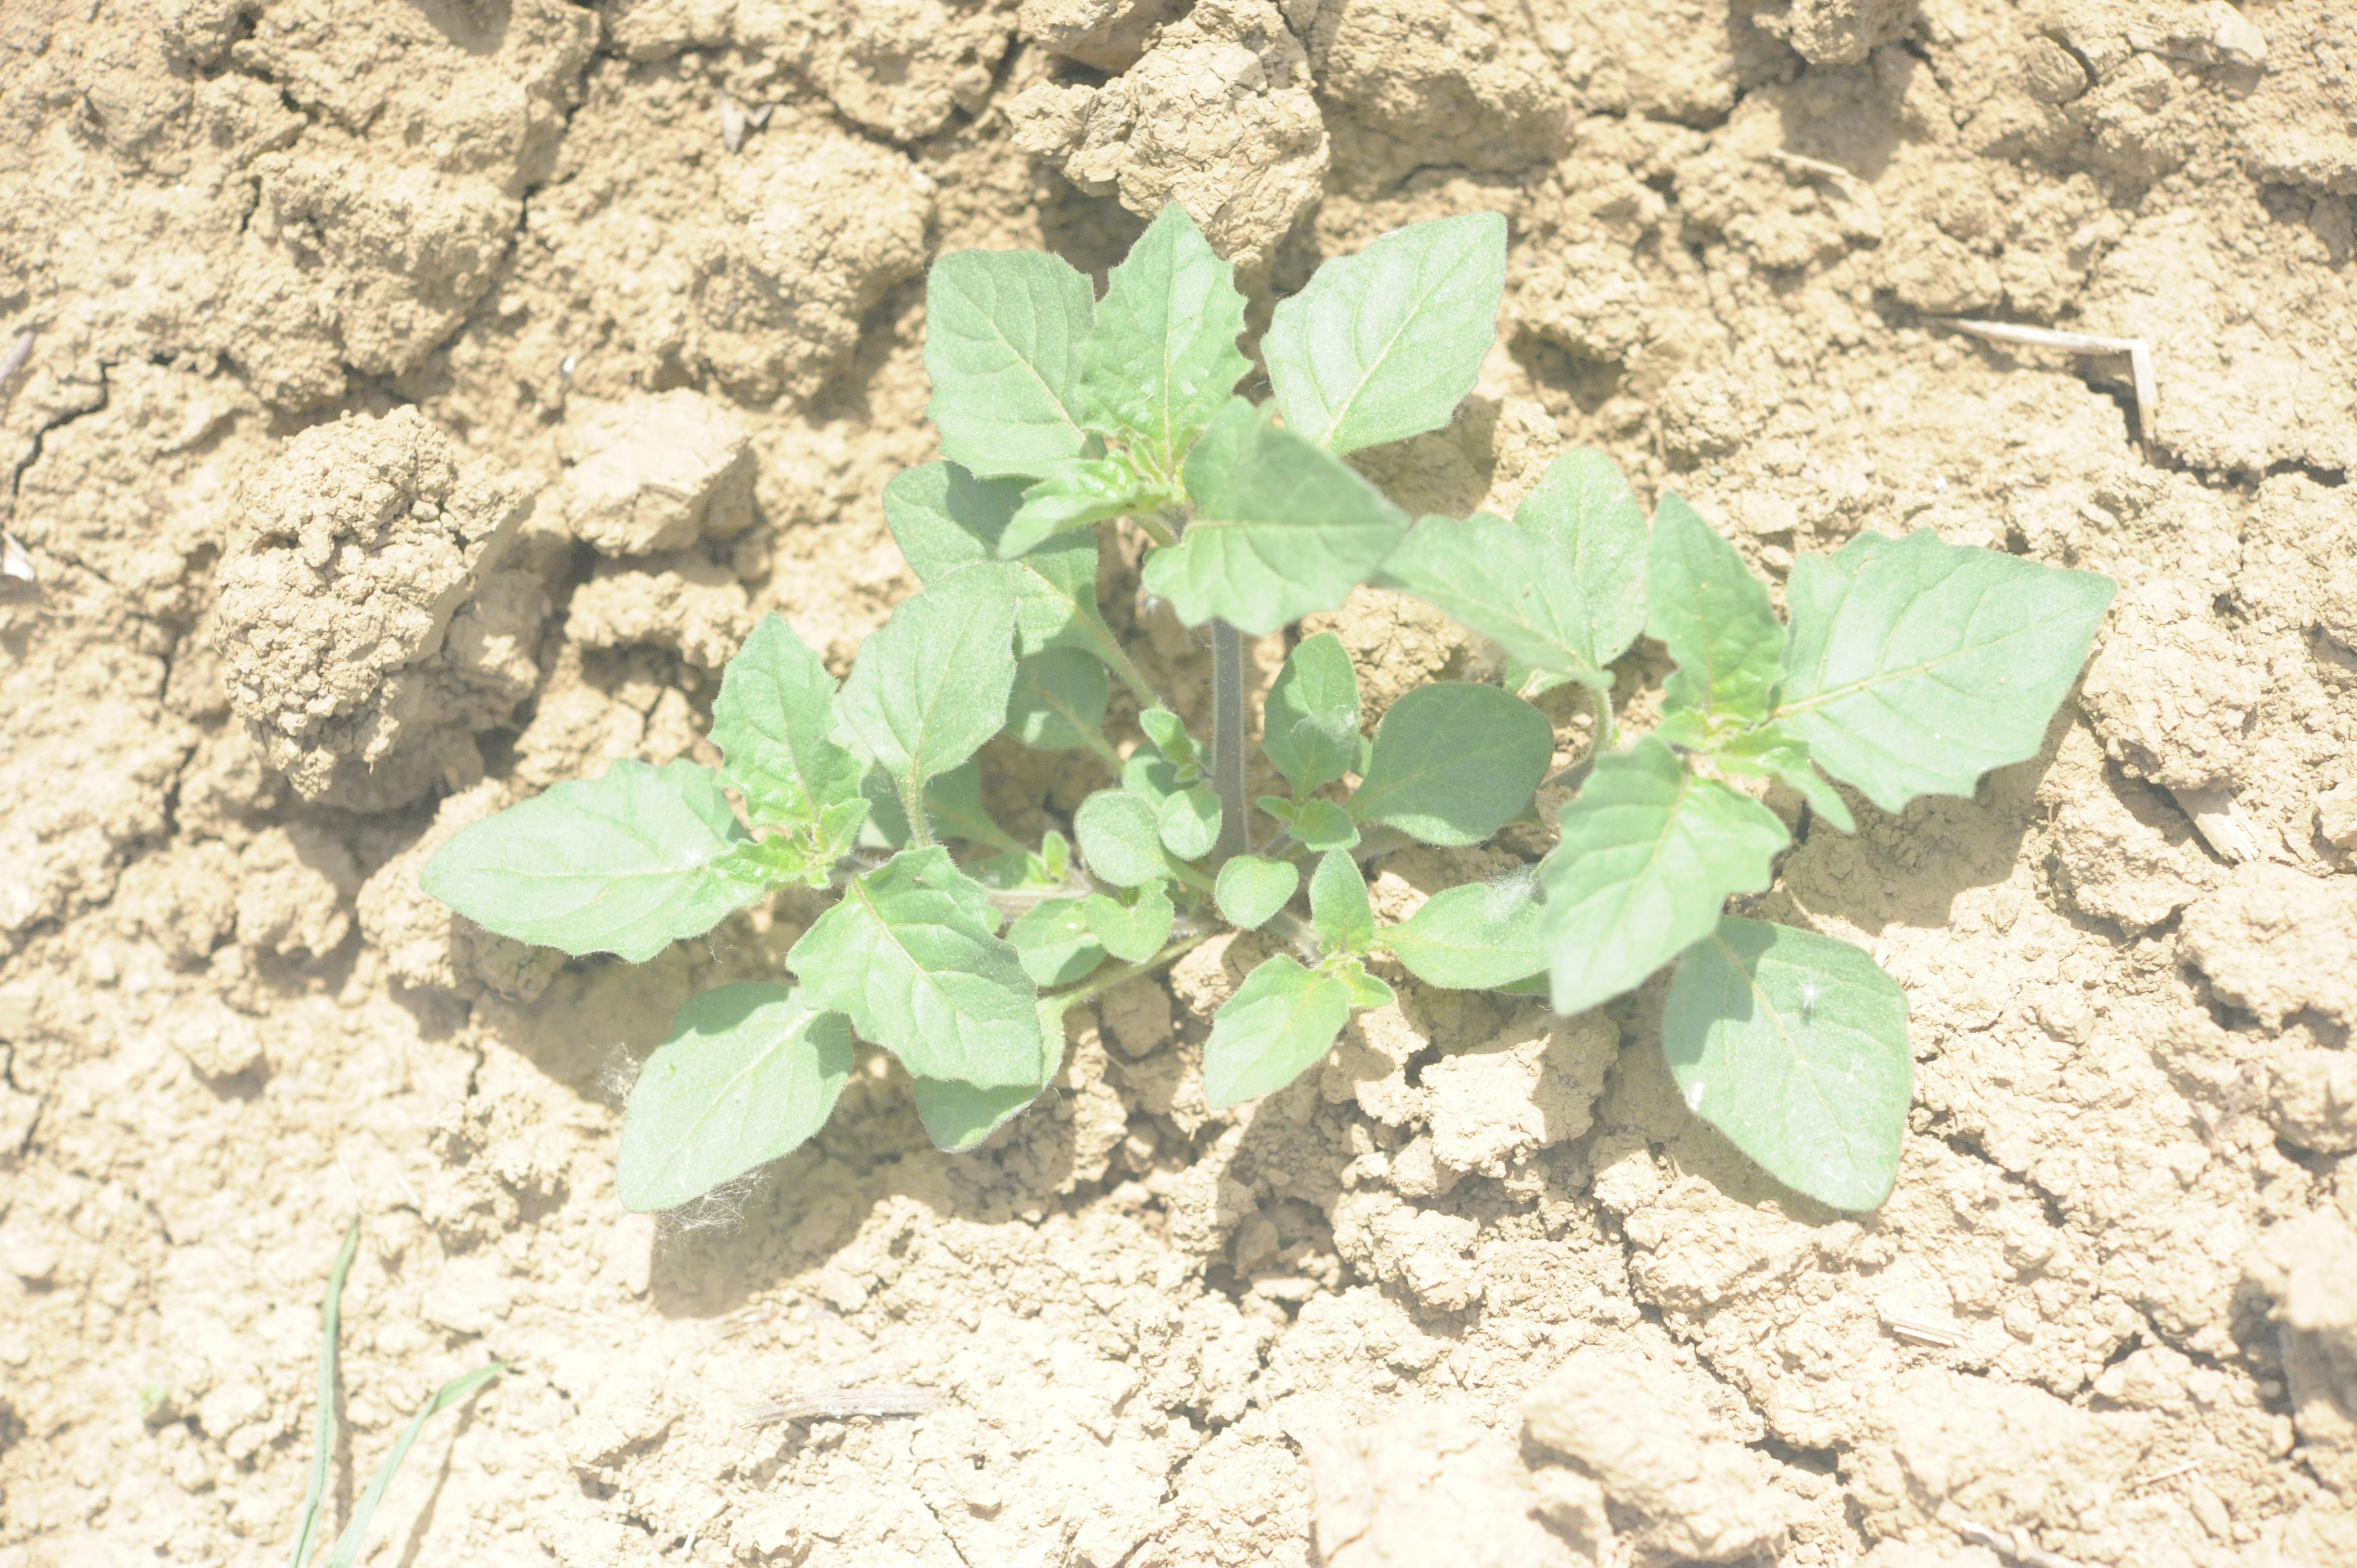
Label: black_nightshade